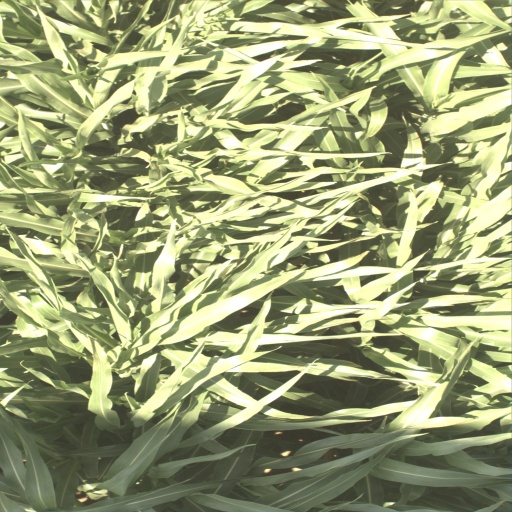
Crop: sorghum